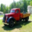
Label: pickup_truck